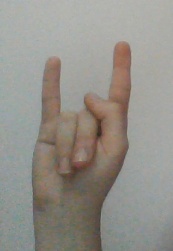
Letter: la